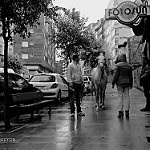
Scene: Outdoor